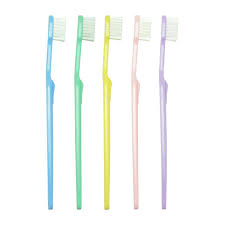
Waste category: trash